Schaumburg High School

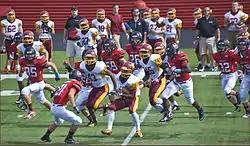
The Schaumburg HS Football team take on Mid-Suburban League rivals Barrington in 2014.

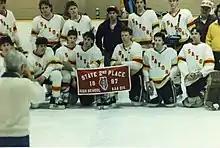
The 1987 Schaumburg Saxons hockey team gathers for a team photo after taking 2nd place in the Illinois State High School Hockey Championship

Schaumburg currently has 62 clubs & activities and 24 athletic organizations. Schaumburg High School is a member of the Mid-Suburban League. SHS is also a member of the Illinois High School Association (IHSA), which governs most interscholastic sports and activities in the state. Its mascot is Siegie Saxon and they are known as the Saxons.